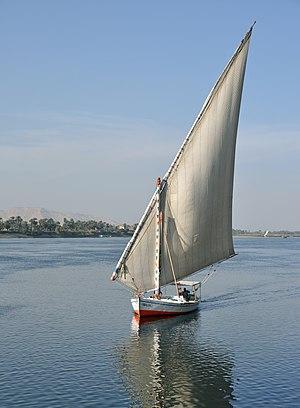
Félouque sur le Nil à Louxor (Egypte)